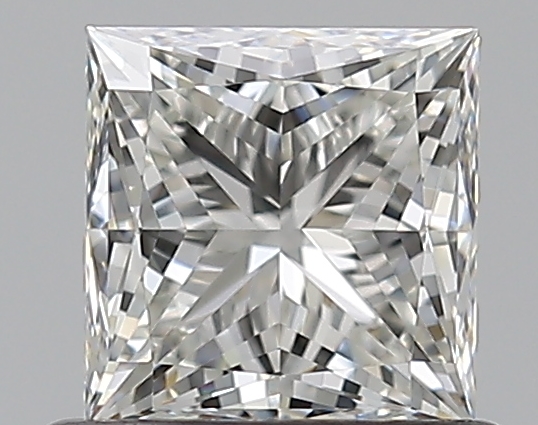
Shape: princess
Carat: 0.7
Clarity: VVS2
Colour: H
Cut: EX
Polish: EX
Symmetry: EX
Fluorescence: N
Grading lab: GIA
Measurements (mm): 4.79 x 4.68 x 3.45